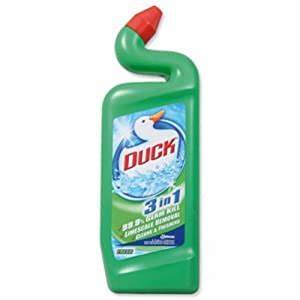
Waste category: plastic